Cheung Tsing Tunnel

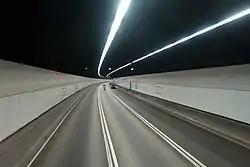
Cheung Tsing Tunnel interior

Cheung Tsing Tunnel, also spelled Cheung Ching Tunnel, is a dual-tube, 3-lane tunnel on Tsing Yi Island, Hong Kong. It is part of Route 3. Its east end connects to Cheung Tsing Bridge and west Cheung Tsing Highway. The tunnel was opened on 22 May 1997 and is the second toll-free tunnel in Hong Kong. Its length is about 1.6 kilometres.